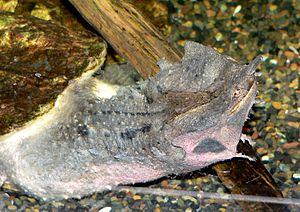
La Matamata, un des deux représentants du genre Chelus, est une espèce de tortues, de la famille des Chelidae.